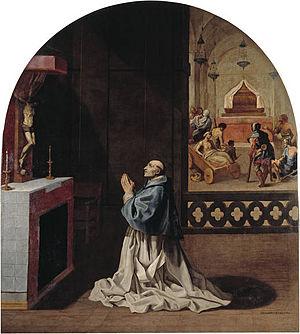
Cette liste concerne les saints et les bienheureux, reconnus comme tels par l'Église catholique, ayant vécu au XIIIᵉ siècle.